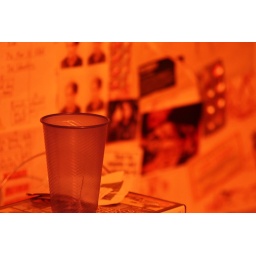
I got this cup from the attendance office in college.